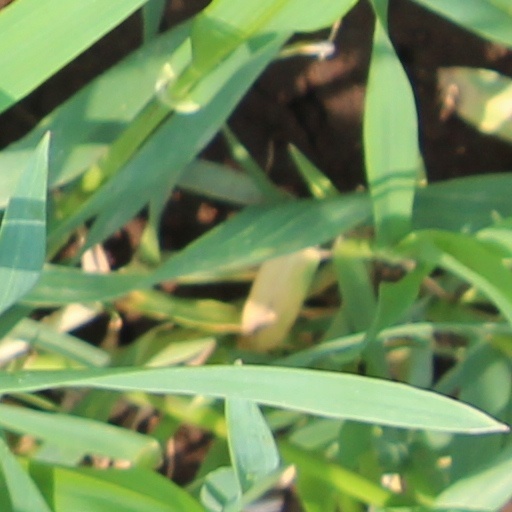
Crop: wheat